Kay Lenz

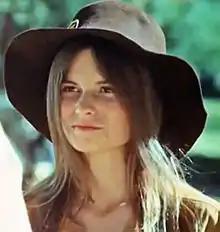
Lenz in "Breezy" (1973)

Kay Ann Lenz (born March 4, 1953) is an American actress. She is the recipient of a Daytime Emmy Award and a Primetime Emmy Award, as well as nominations for a Golden Globe Award and a Saturn Award.